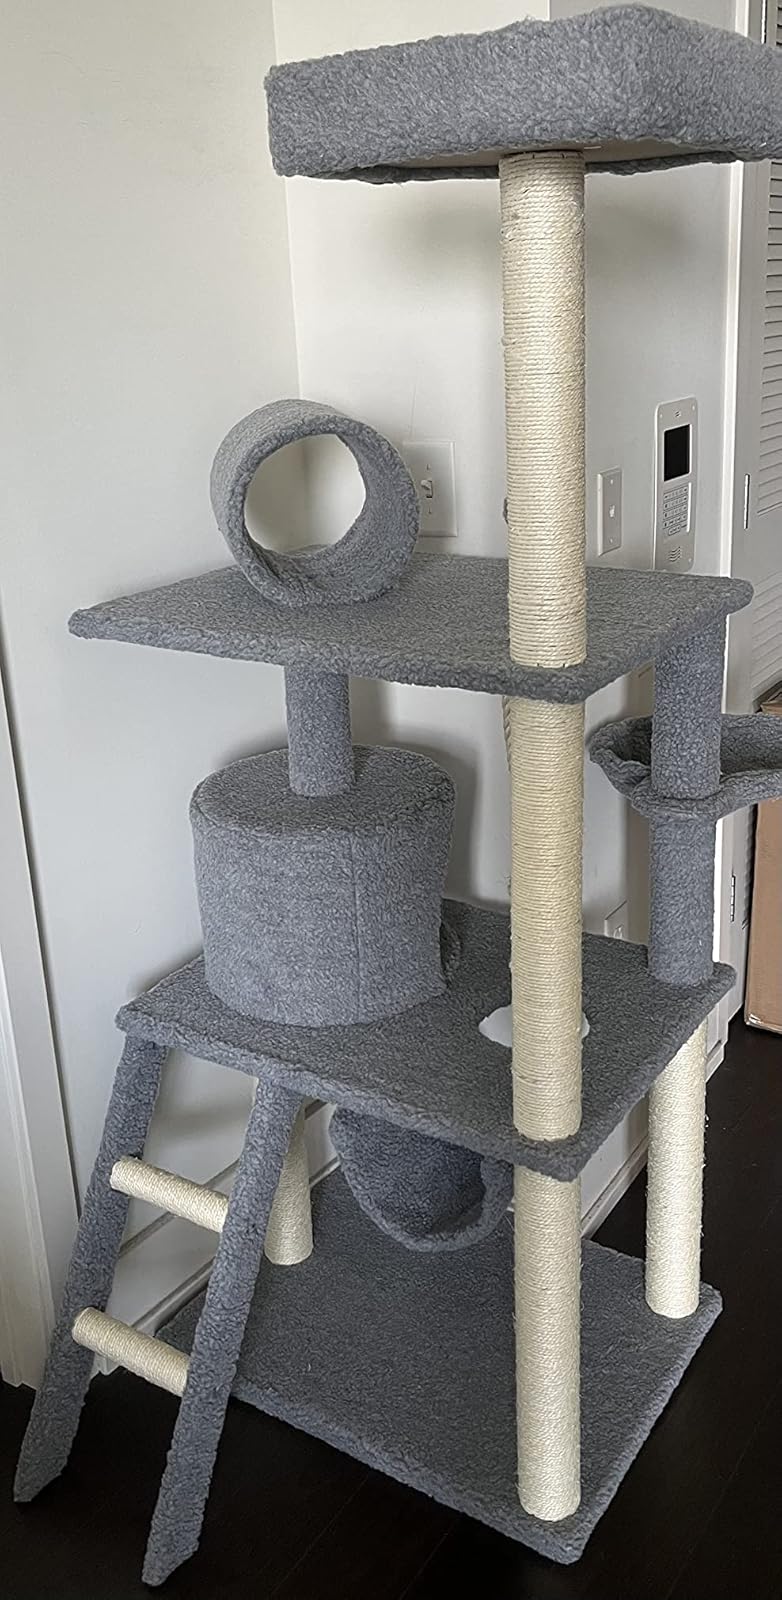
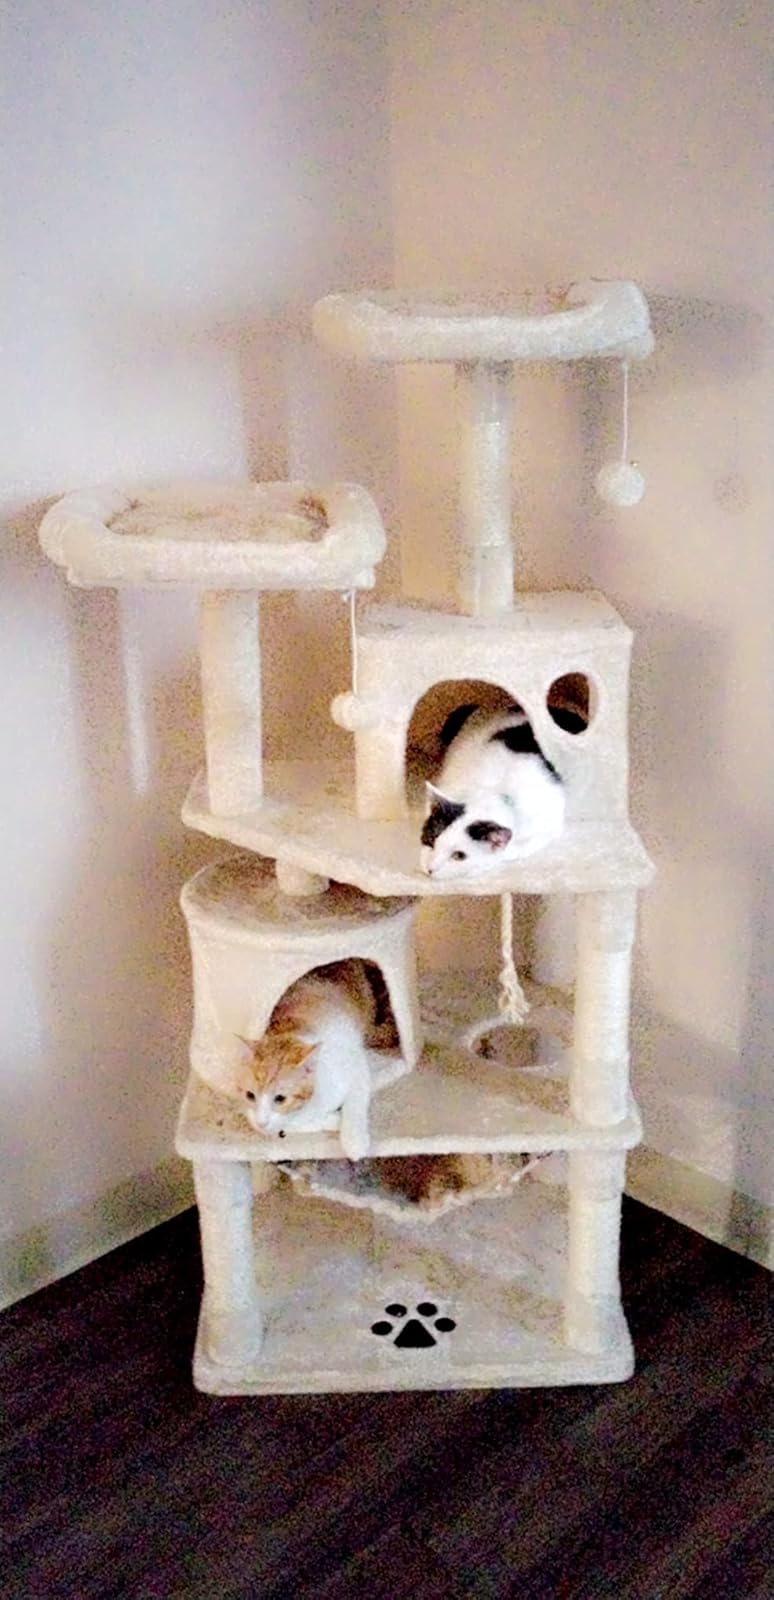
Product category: items_cat tree
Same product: no